Ship gun fire-control system

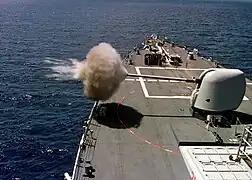
Mark 45 lightweight gun turret

The Bofors 40 mm anti-aircraft guns were arguably the best light anti-aircraft weapon of World War II., employed on almost every major warship in the U.S. and UK fleet during World War II from about 1943 to 1945. They were most effective on ships as large as destroyer escorts or larger when coupled with electric-hydraulic drives for greater speed and the Mark 51 Director ("pictured") for improved accuracy, the Bofors 40 mm gun became a fearsome adversary, accounting for roughly half of all Japanese aircraft shot down between 1 October 1944 and 1 February 1945.